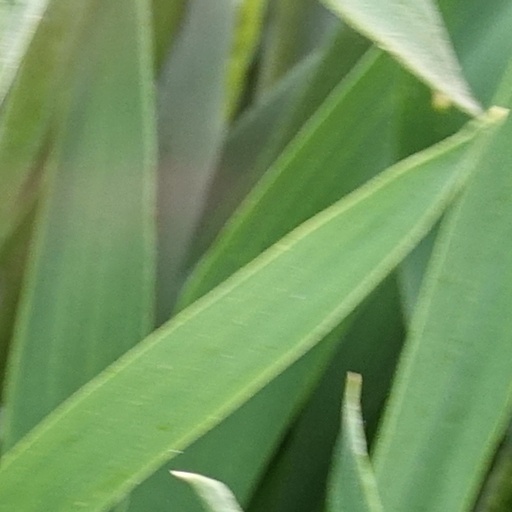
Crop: wheat